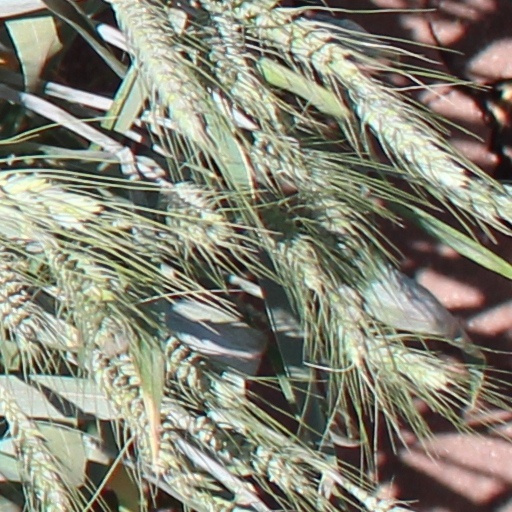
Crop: wheat